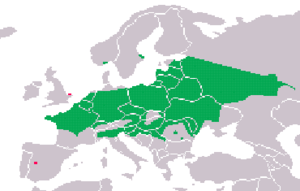
Pelophylax lessonae, la Petite grenouille verte d'Europe ou Grenouille de Lessona, est une espèce d'amphibiens de la famille des Ranidae. Elle fait partie du genre Pelophylax, des grenouilles vertes. cette espèce est la plus petite des grenouilles vertes d'Europe.